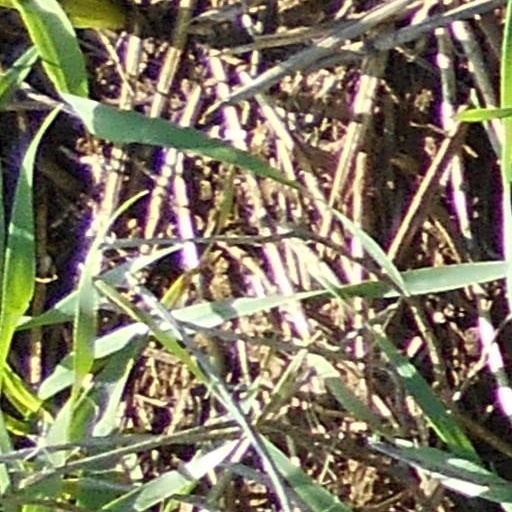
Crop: wheat